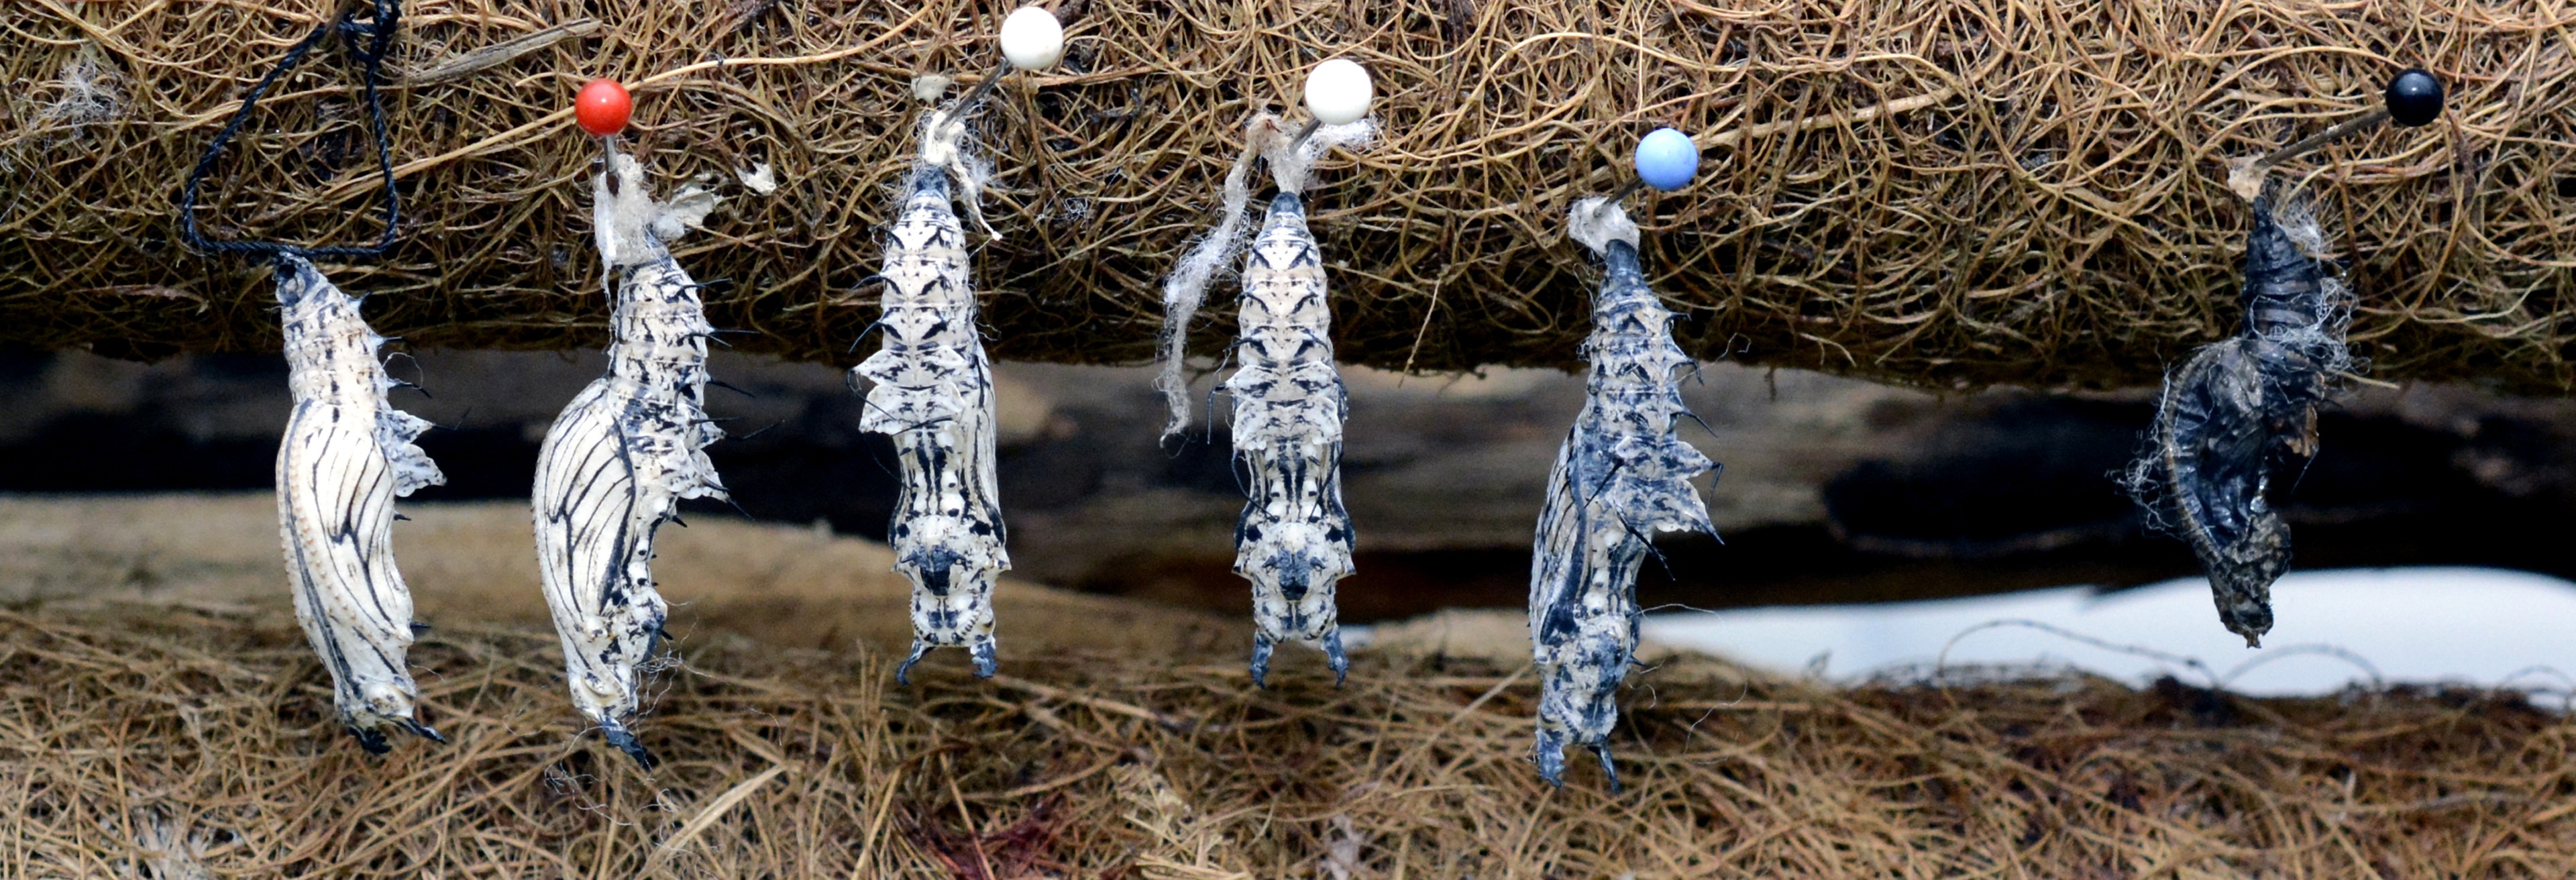
tree, nature, branch, winter, plant, wood, track, white, flower, frost, animal, ice, insect, birch, banner, soil, hanging, black, close, season, twig, aesthetic, pins, butterflies, breeding, metamorphosis, header, head image, grass family, land plant